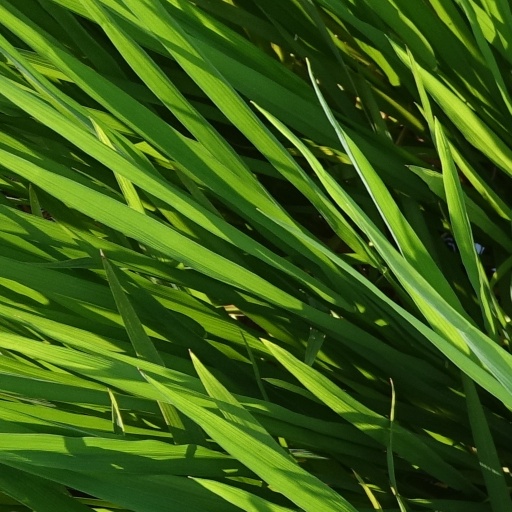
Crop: rice